Poohsticks

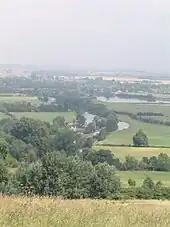
Day's Lock from Wittenham Clumps (or Sinodun Hills) in summer

Poohsticks was brought to a larger audience by the annual World Poohsticks Championships. Originally, these took place at Day's Lock on the River Thames near Dorchester-on-Thames, Oxfordshire, but were later moved to Langel Common in Witney, also in Oxfordshire, and have attracted over 1,500 visitors, including many from overseas. The championships features an individual event and a four-person team event. Players come from a wide variety of countries including the United States, Japan, Kenya, Australia and England. Before its move to Witney, the event took place from Little Wittenham Bridge but now uses a bridge over the River Windrush near Cogges Manor Farm.